56 Rue Pigalle

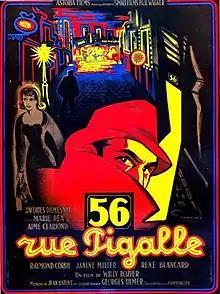

56 Rue Pigalle is a 1949 French crime drama film directed by Willy Rozier and starring Jacques Dumesnil, Marie Déa and Aimé Clariond. It has been classified as a film noir. It was shot at the Victorine Studios and on location around Nice.